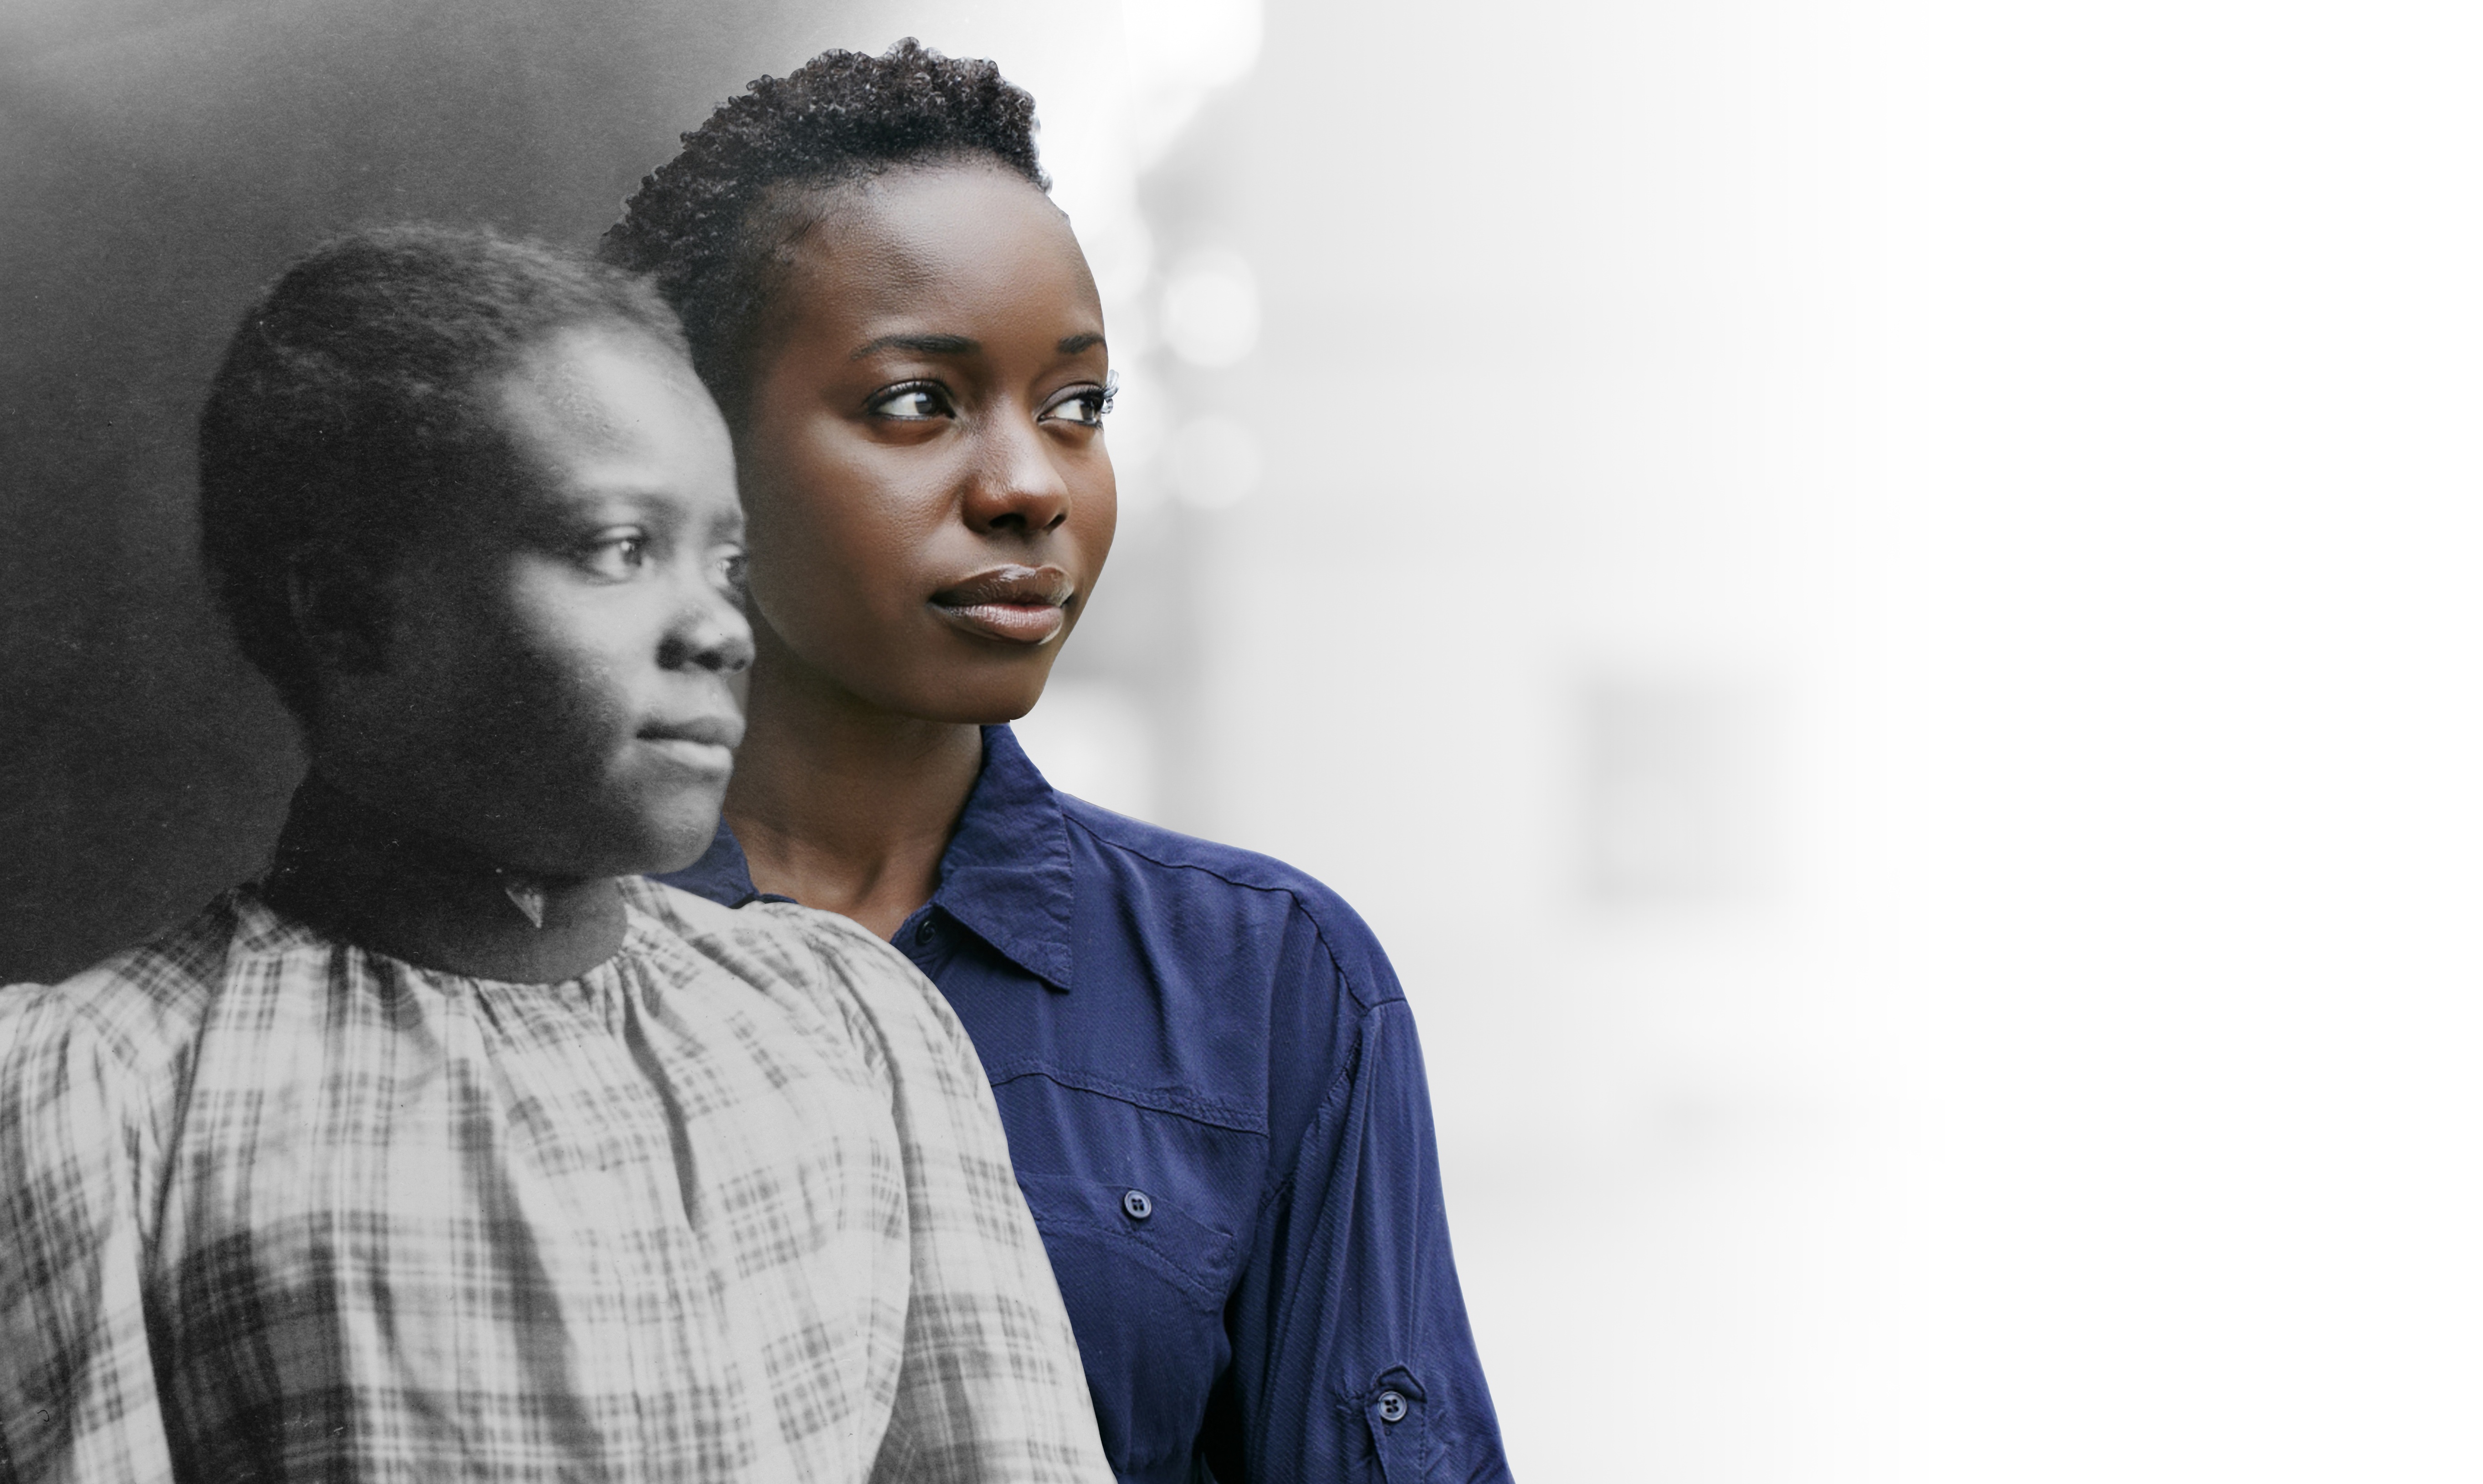
man, person, people, photography, portrait, photo shoot, black women, genealogy, portrait photography, freedmen's bureau, black history